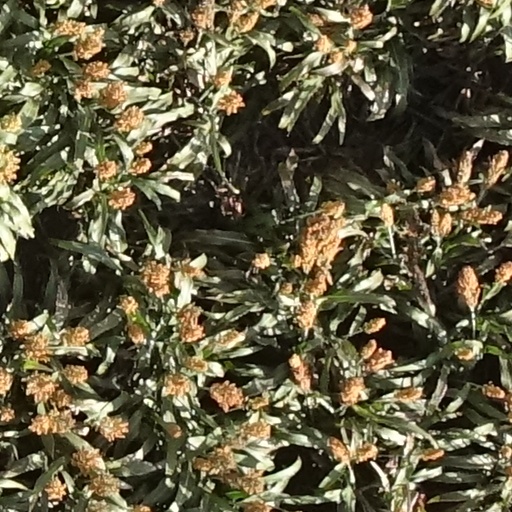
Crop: sorghum